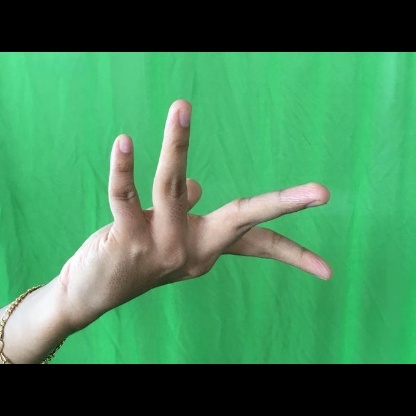
Mudra: Alapadmam